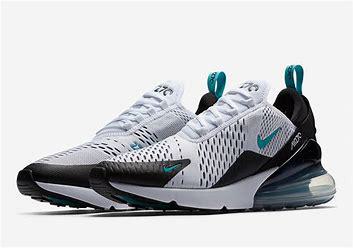
Brand: Nike
Model: Air Max 270